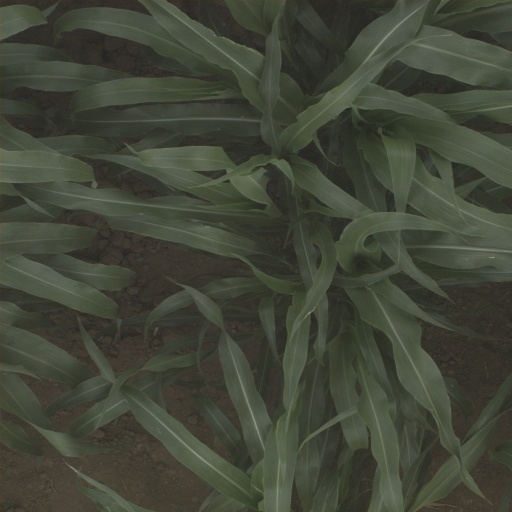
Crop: sorghum